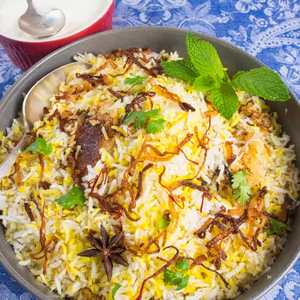
Dish: biryani